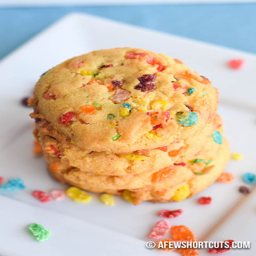
these could possibly be some of the best cookies i have ever eaten !